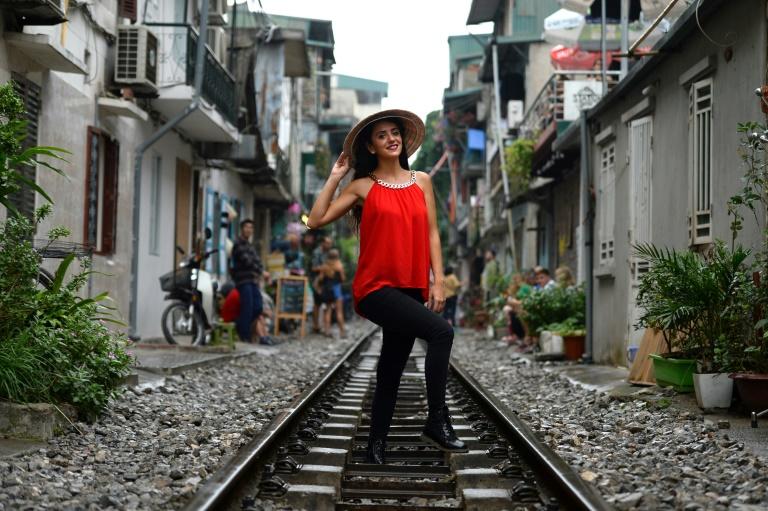
có một cô gái đội nón lá đang đứng ở trên đường tàu